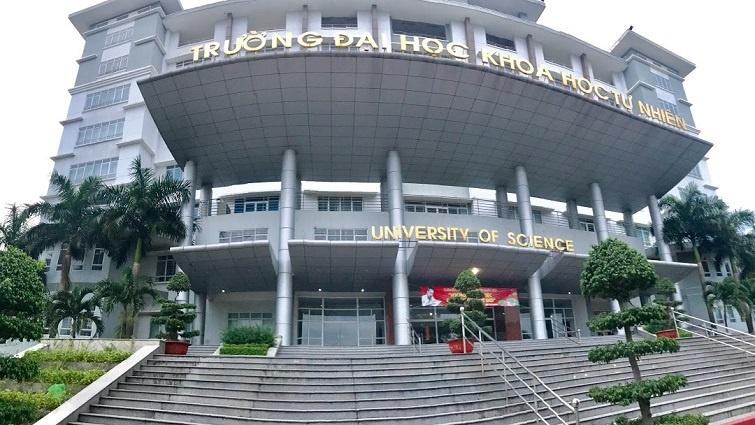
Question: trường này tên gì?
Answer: trường này tên trường đại học khoa học tự nhiên